Carmen Sandiego (TV series)

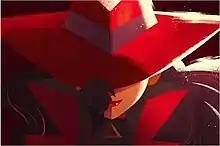
Promotional material for the series

Caroline Fraser, Head of HMH Productions, is the Executive Producer of the series. Duane Capizzi, known for "" and "The Batman", is the showrunner and Co-Executive Producer. Kevin Dart serves as visual designer. It is a production by DHX Media, providing production work, and Chromosphere, providing the design work. Animation services are outsourced to Top Draw Animation in the Philippines. DHX/WildBrain Media is the current owner of the library of DIC Entertainment, the animation studio which produced the "Earth" animated series. The series is produced by Houghton Mifflin Harcourt, who own the rights to the franchise after their corporate predecessor Riverdeep acquired the property in 2002. The Hollywood Reporter wrote that the series followed in the wake of "Bill Nye Saves the World" and "Julie's Greenroom". Finn Wolfhard signed on to lend his voice to the character Player, who is described as Carmen's chief accomplice and friend. Another character called "Player" was featured in "Where on Earth Is Carmen Sandiego?", but this character was a fourth wall-breaking live action boy who bookended the show and interacted with Carmen, implied to be the player of a video game featuring her. E! Online reported that the new series would be called, simply, ""Carmen Sandiego"."